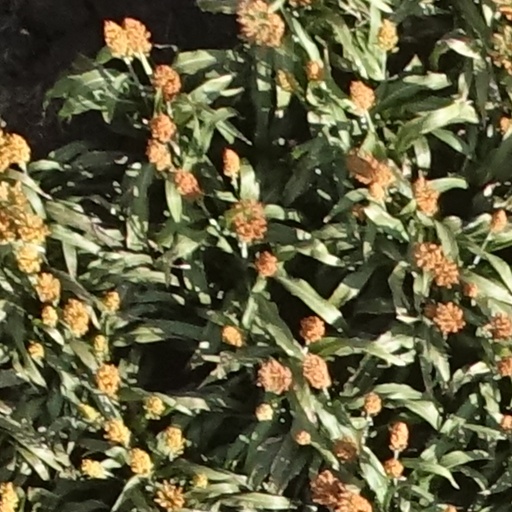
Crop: sorghum